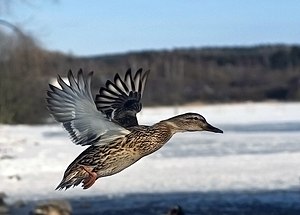
Gråand / Beskrivelse / Fjerdragten i detaljer / Hun
En hun i færd med at lande.
Gråanden er en svømmeand, der er en almindelig ynglefugl i Danmark og mange andre steder på den nordlige halvkugle, hvor den lever i vådområder som byernes parker, og ofte optræder i flok. Gråanden er stamform til de fleste typer af tamænder, og den opdrættes i stort tal for at blive udsat i naturen før jagtsæsonen eller for at blive slagtet. Føden består af vandplanter og smådyr. Arten er desuden indført til områder på den sydlige halvkugle, hvor den nogle steder betragtes som en invasiv art.